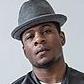
Age: 22